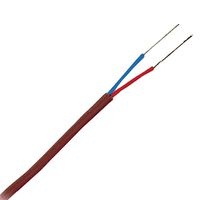
TT-TI-20S-SLE-300M THERMOCOUPLE WIRE, TYPE TI, 20AWG, 300M OMEGA
OMEGA - TT-TI-20S-SLE-300M - THERMOCOUPLE WIRE, TYPE TI, 20AWG, 300M
Brand: OMEGA
Category: Hardware > Tools > Measuring Tools & Sensors > Thermocouples & Thermopiles > Thermocouples